Titchfield Canal

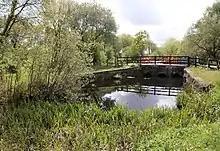
The site of the flash lock on the canal

The Titchfield Canal is a two-mile watercourse between the village of Titchfield, Hampshire, and the coast at Titchfield Haven adjacent to the modern nature reserve. Lying above and roughly parallel to the nearby River Meon it is plainly artificial, but its origins and purpose have been warmly debated.